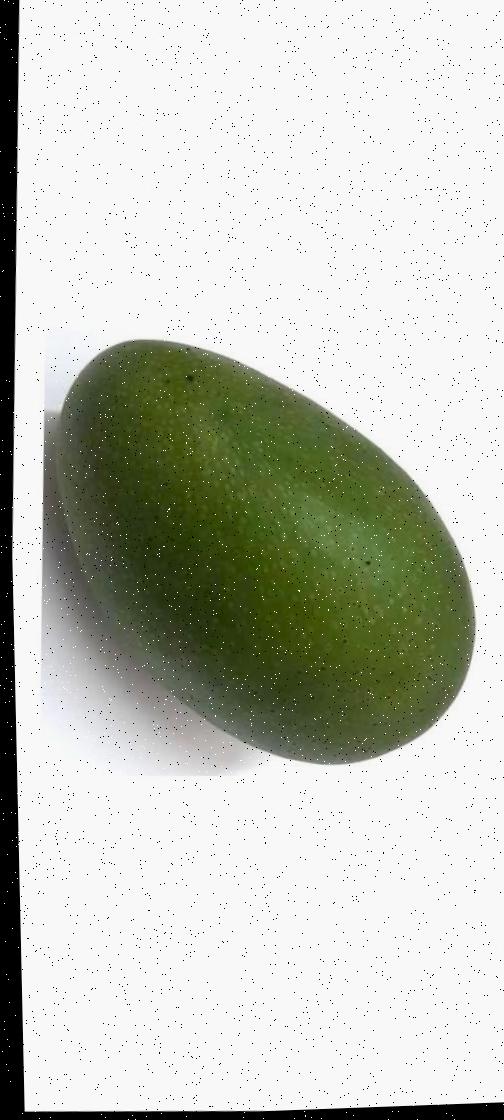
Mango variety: Ashshina Zhinuk